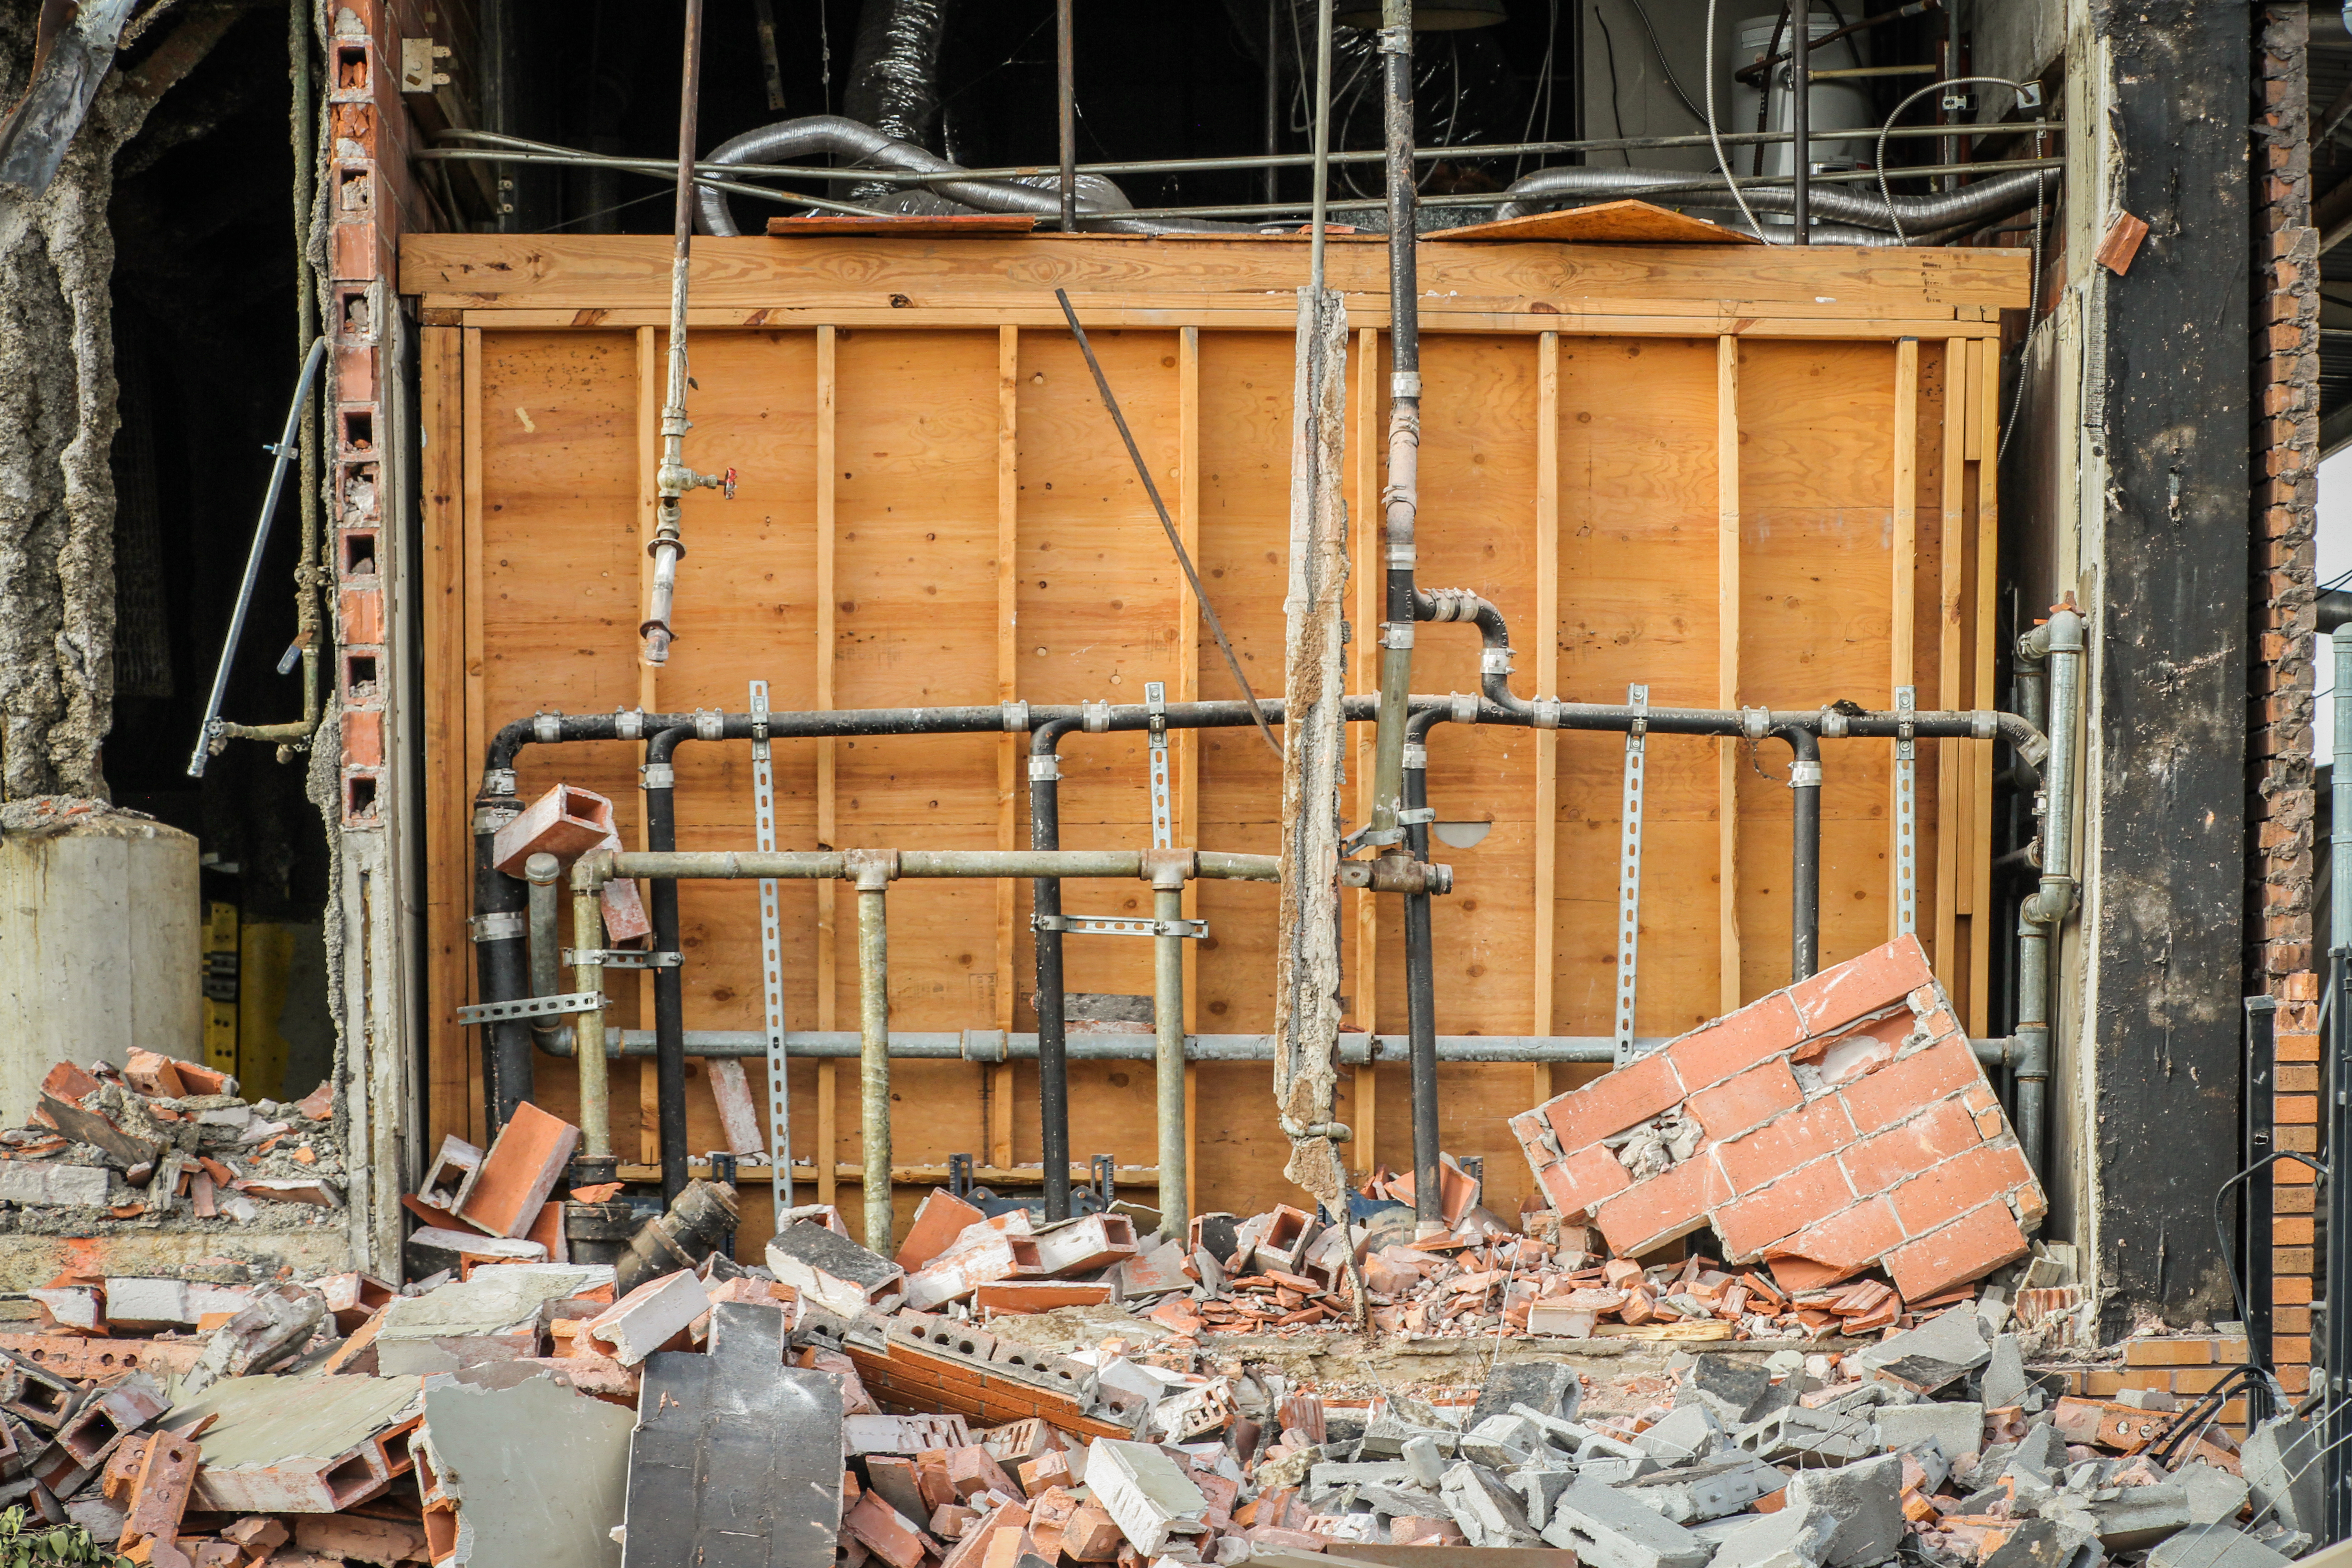
building, wall, wood, rubble, window, rust, house, brickwork